Kūhiō Kalanianaʻole

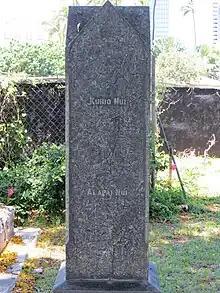
Grave marker at the Kawaiahaʻo Cemetery

Kūhiō Kalanianaʻole was a Hawaiian high chief of Hilo and father of Queen Kapiʻolani.